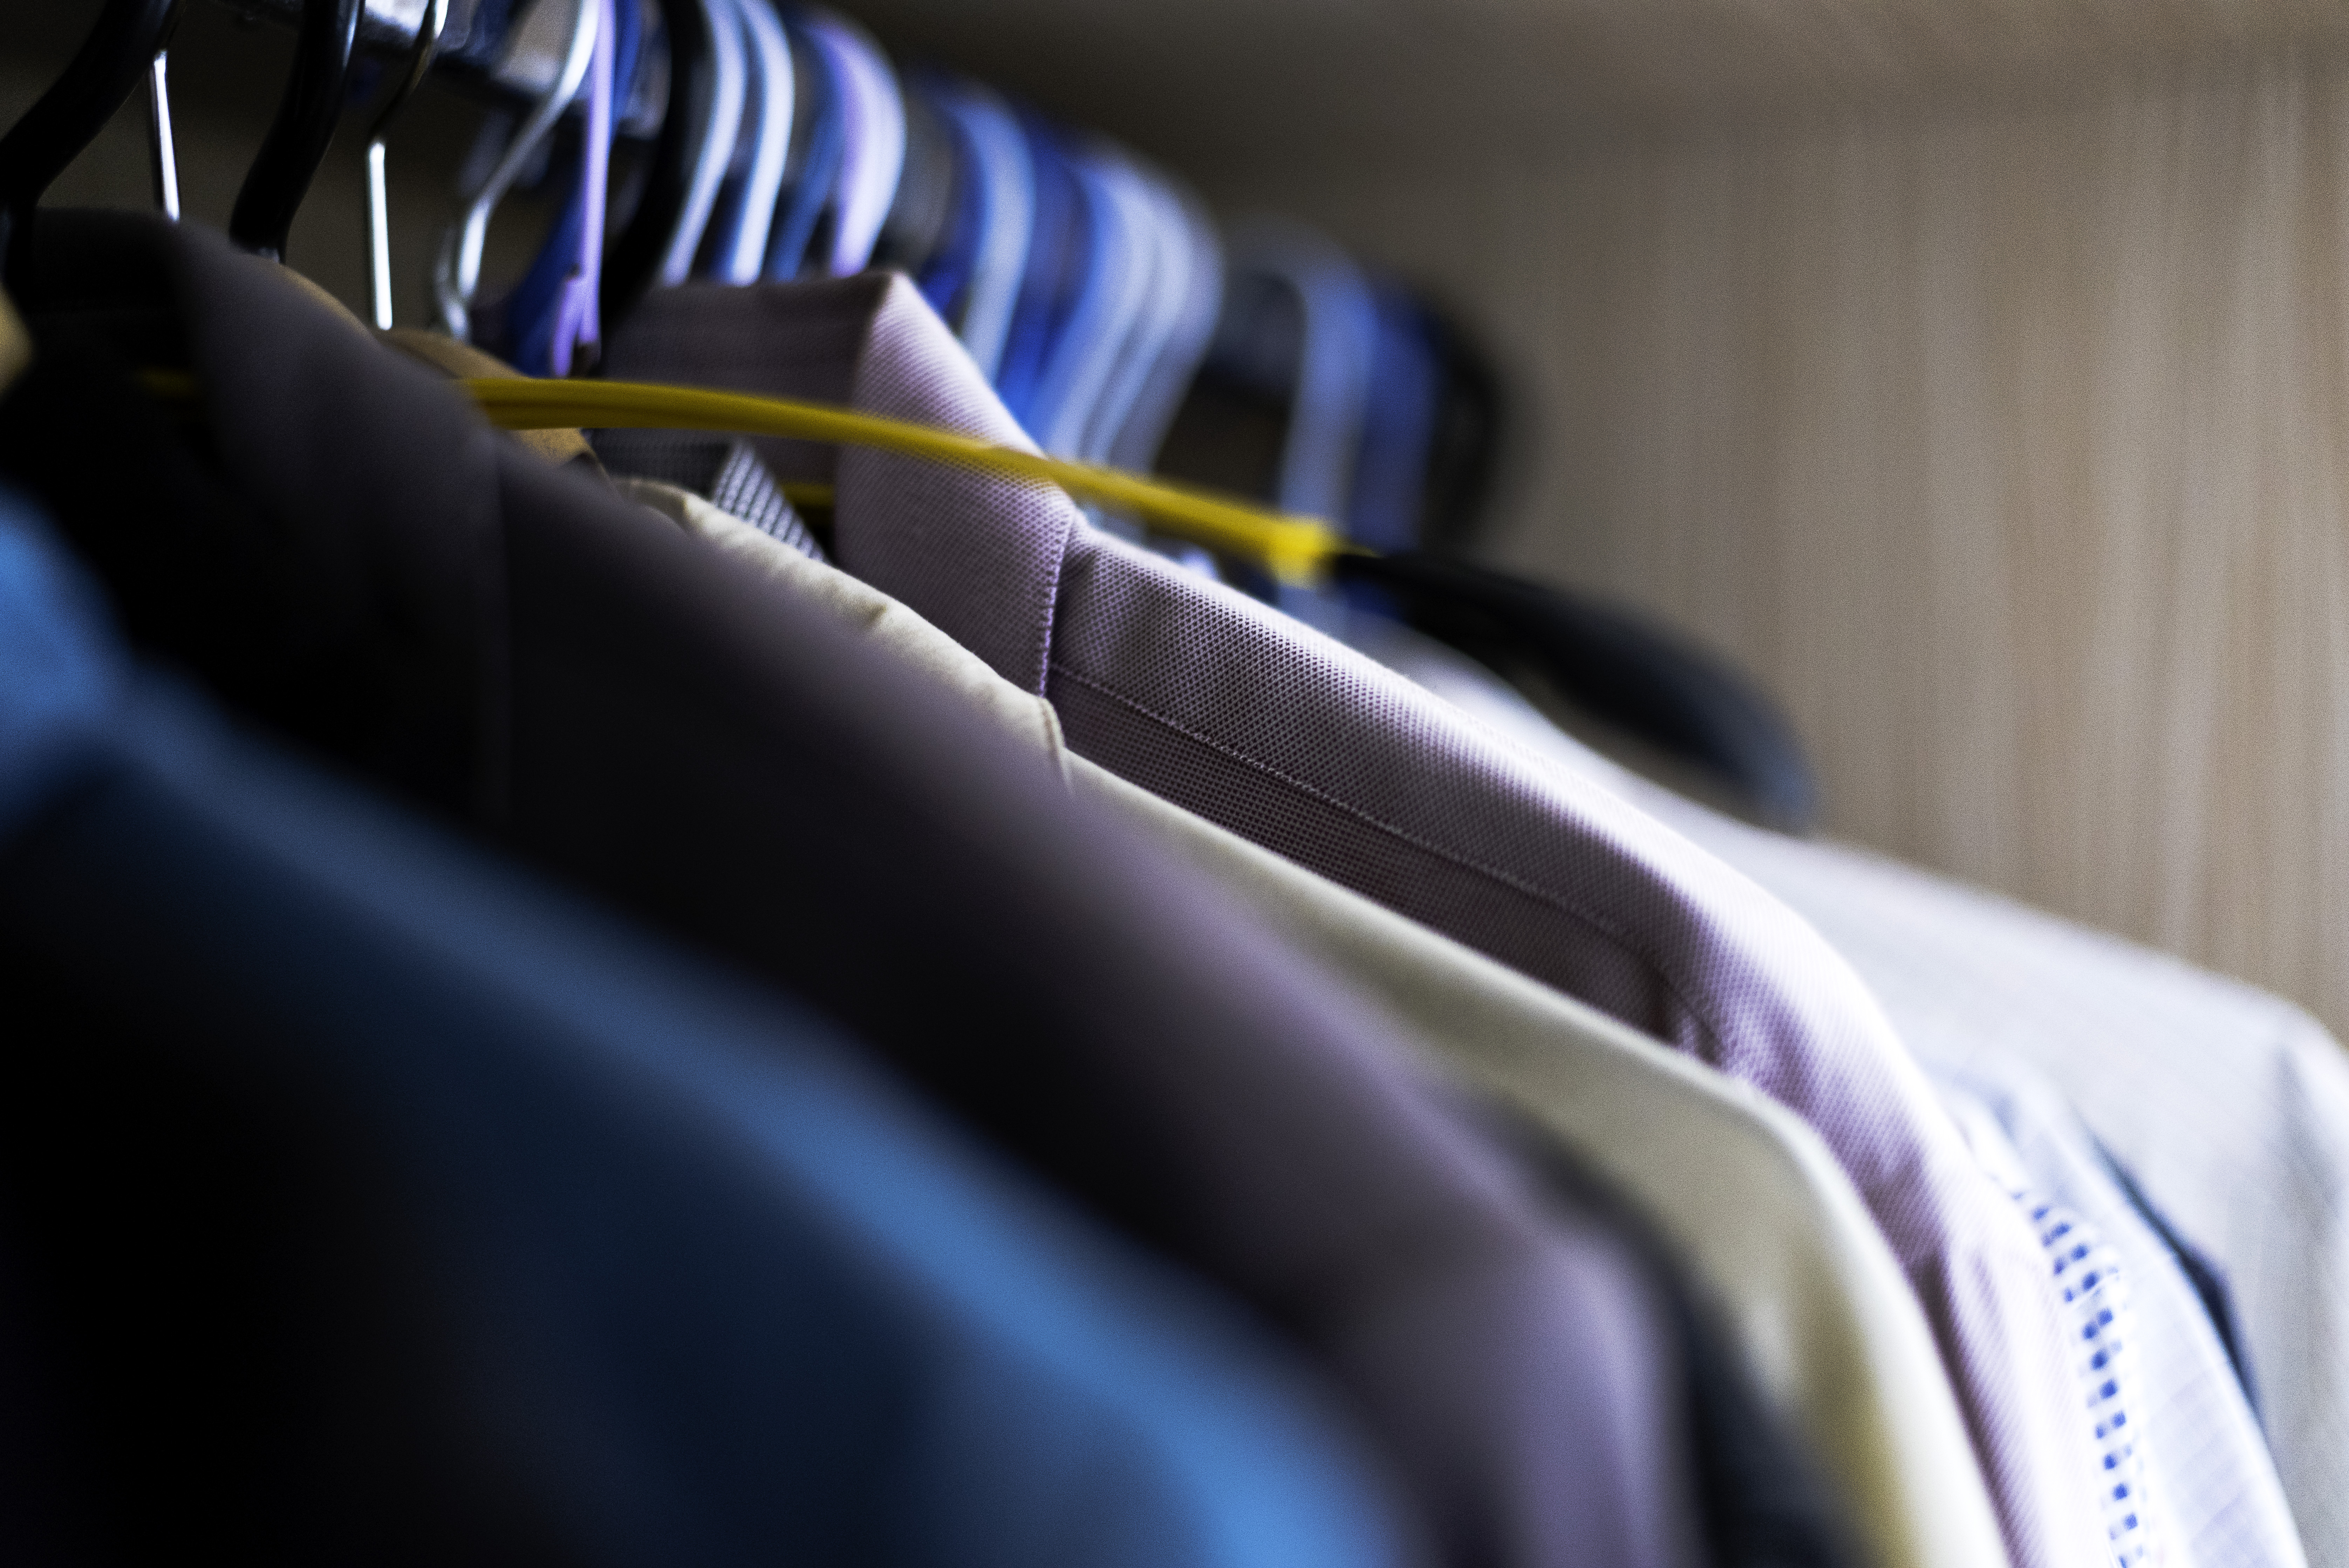
blue, room, textile, sportswear, clothes hanger